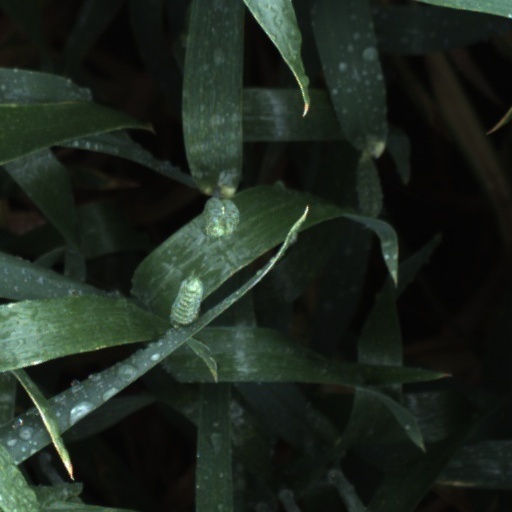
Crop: wheat